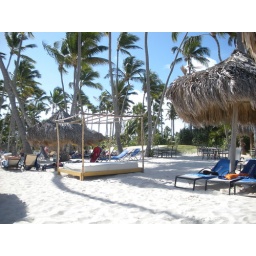
More beach facilities in case the lounge chair is just not enough.